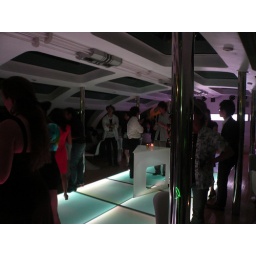
a water bus designed by Leiji Matsumoto